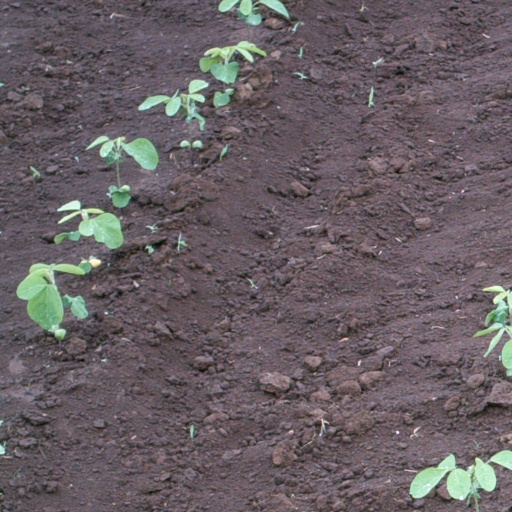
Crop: soybean